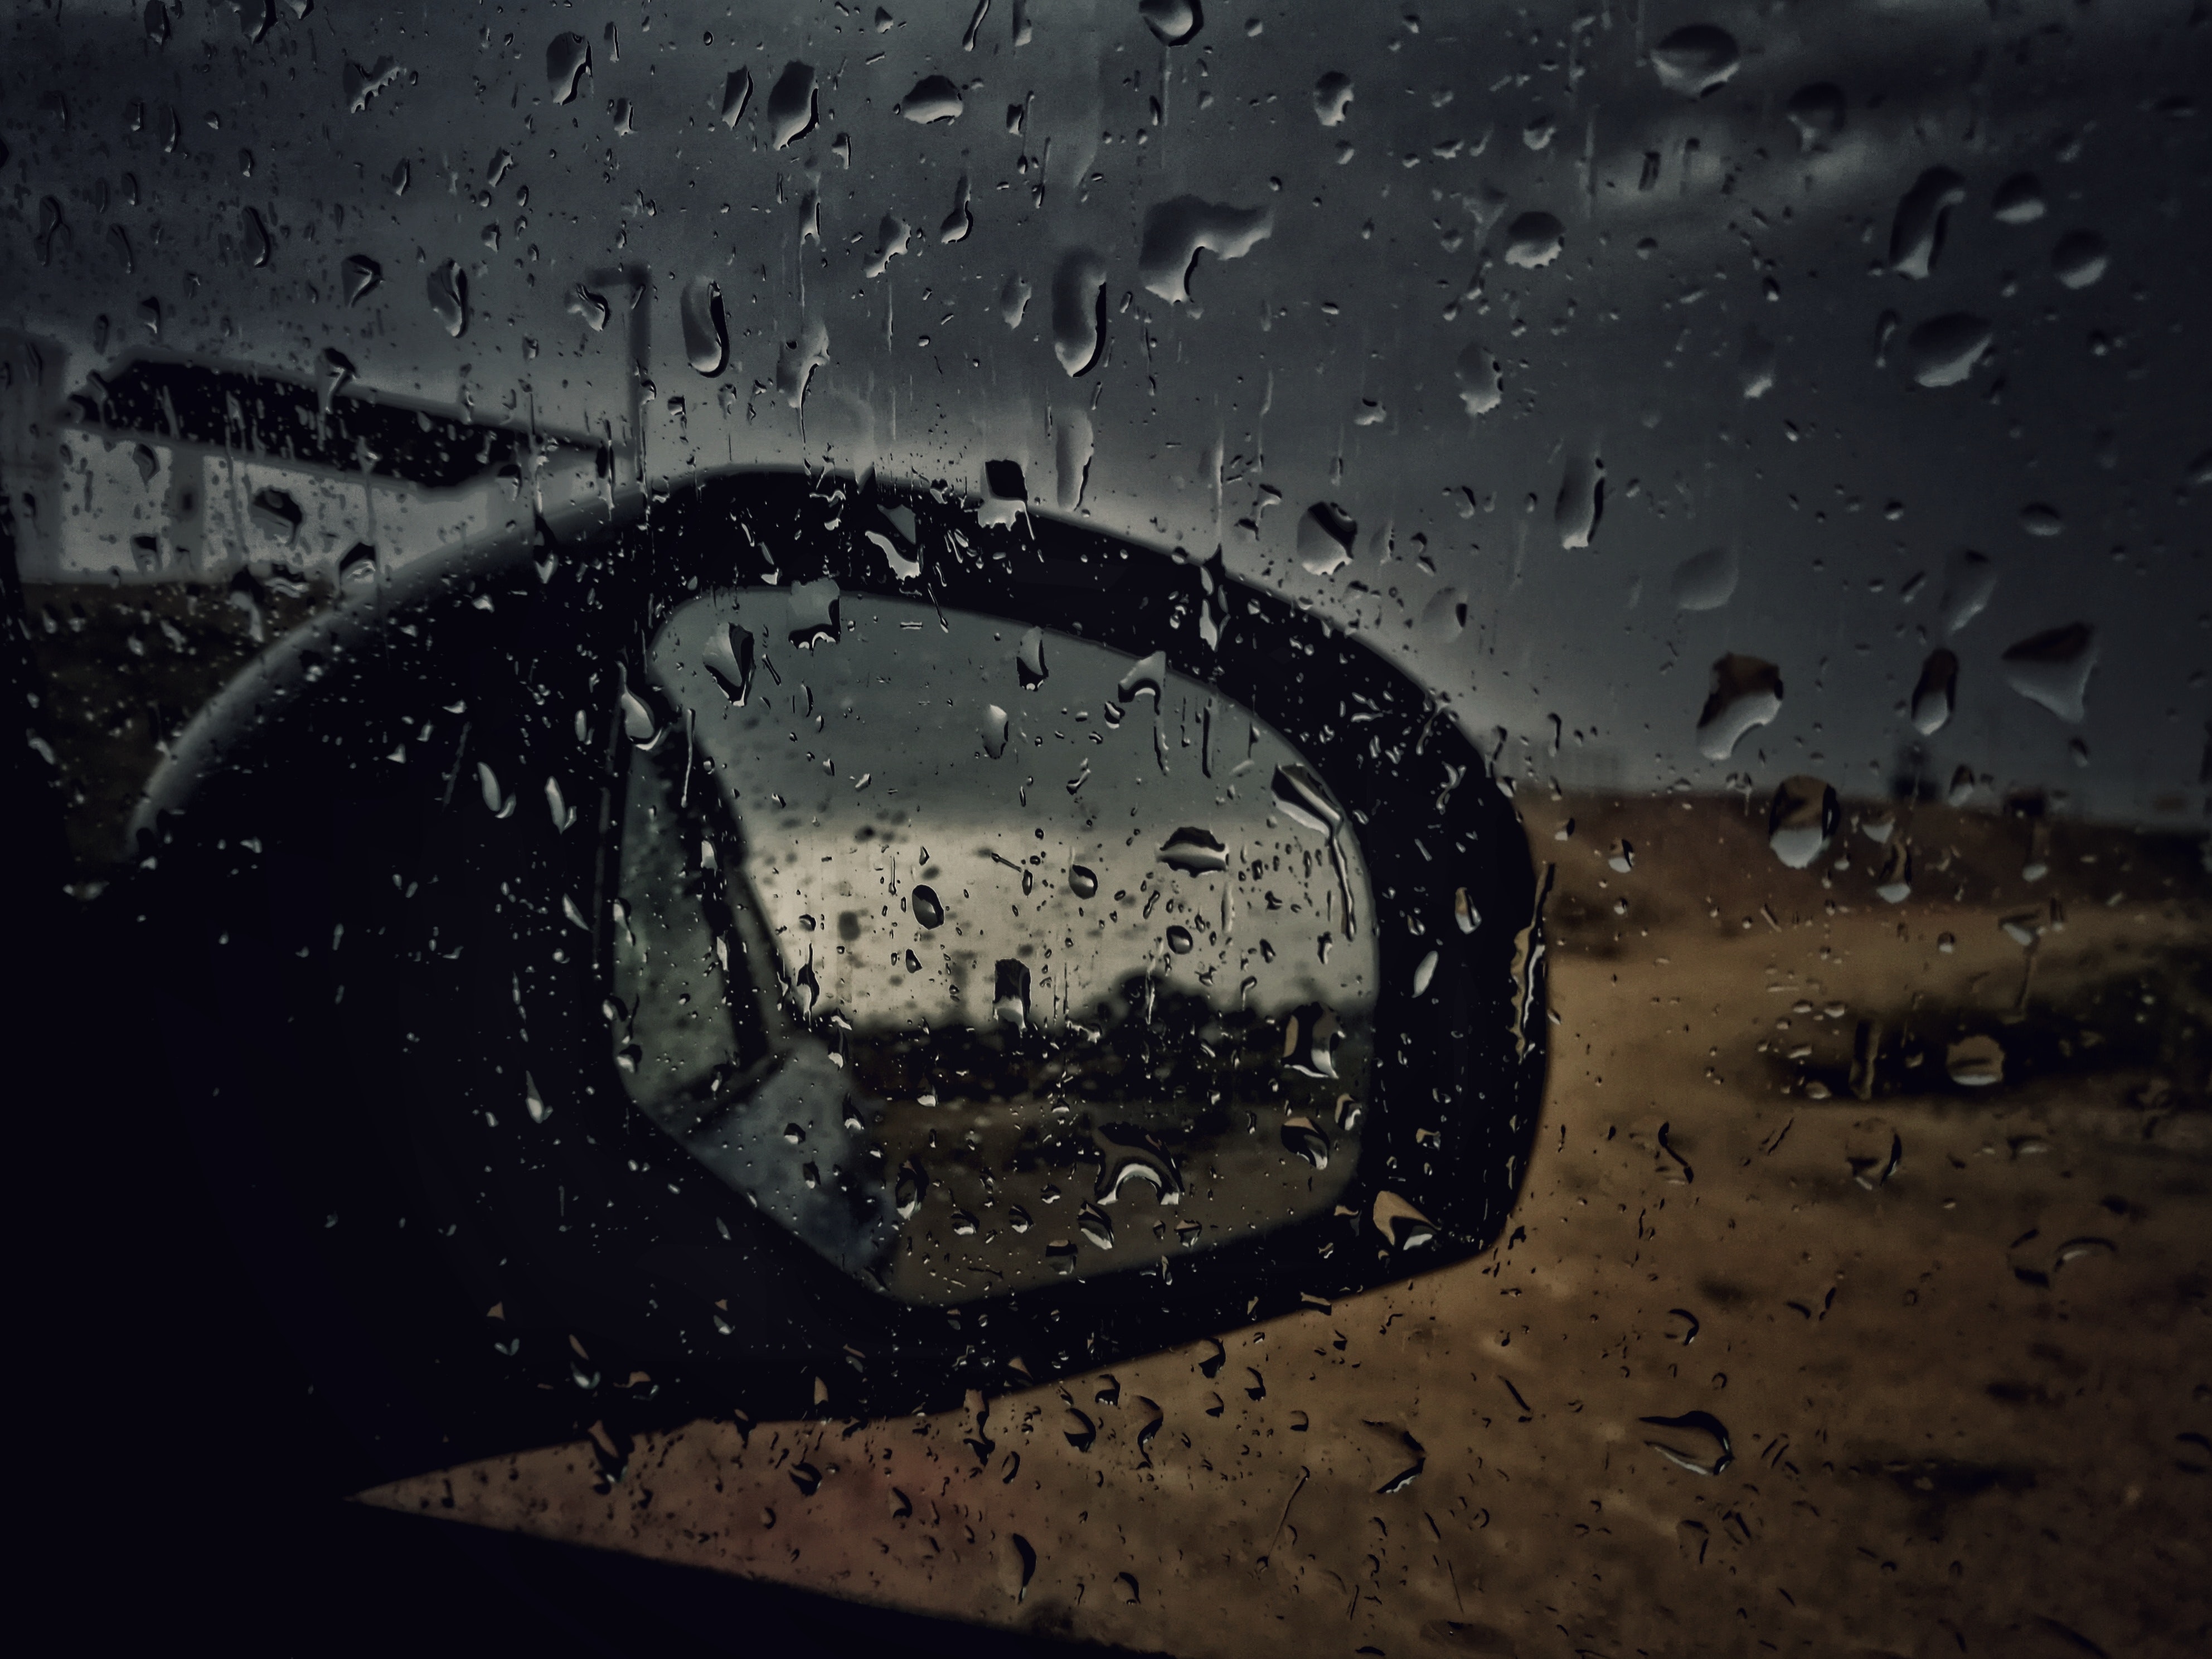
water, rain, drop, sky, drizzle, precipitation, windshield, glass, darkness, automotive window part, photography, auto part, window, Tints and shades, night, reflection, flash photography